Sharpham, Ashprington

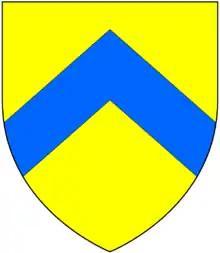
Arms of Bastard: "Or, a chevron azure"

Richard Durant purchased Sharpham in 1841, and it remained in the ownership of his descendants until 1940, when the estate was split up and sold, with Avenue Cottage sold separately.